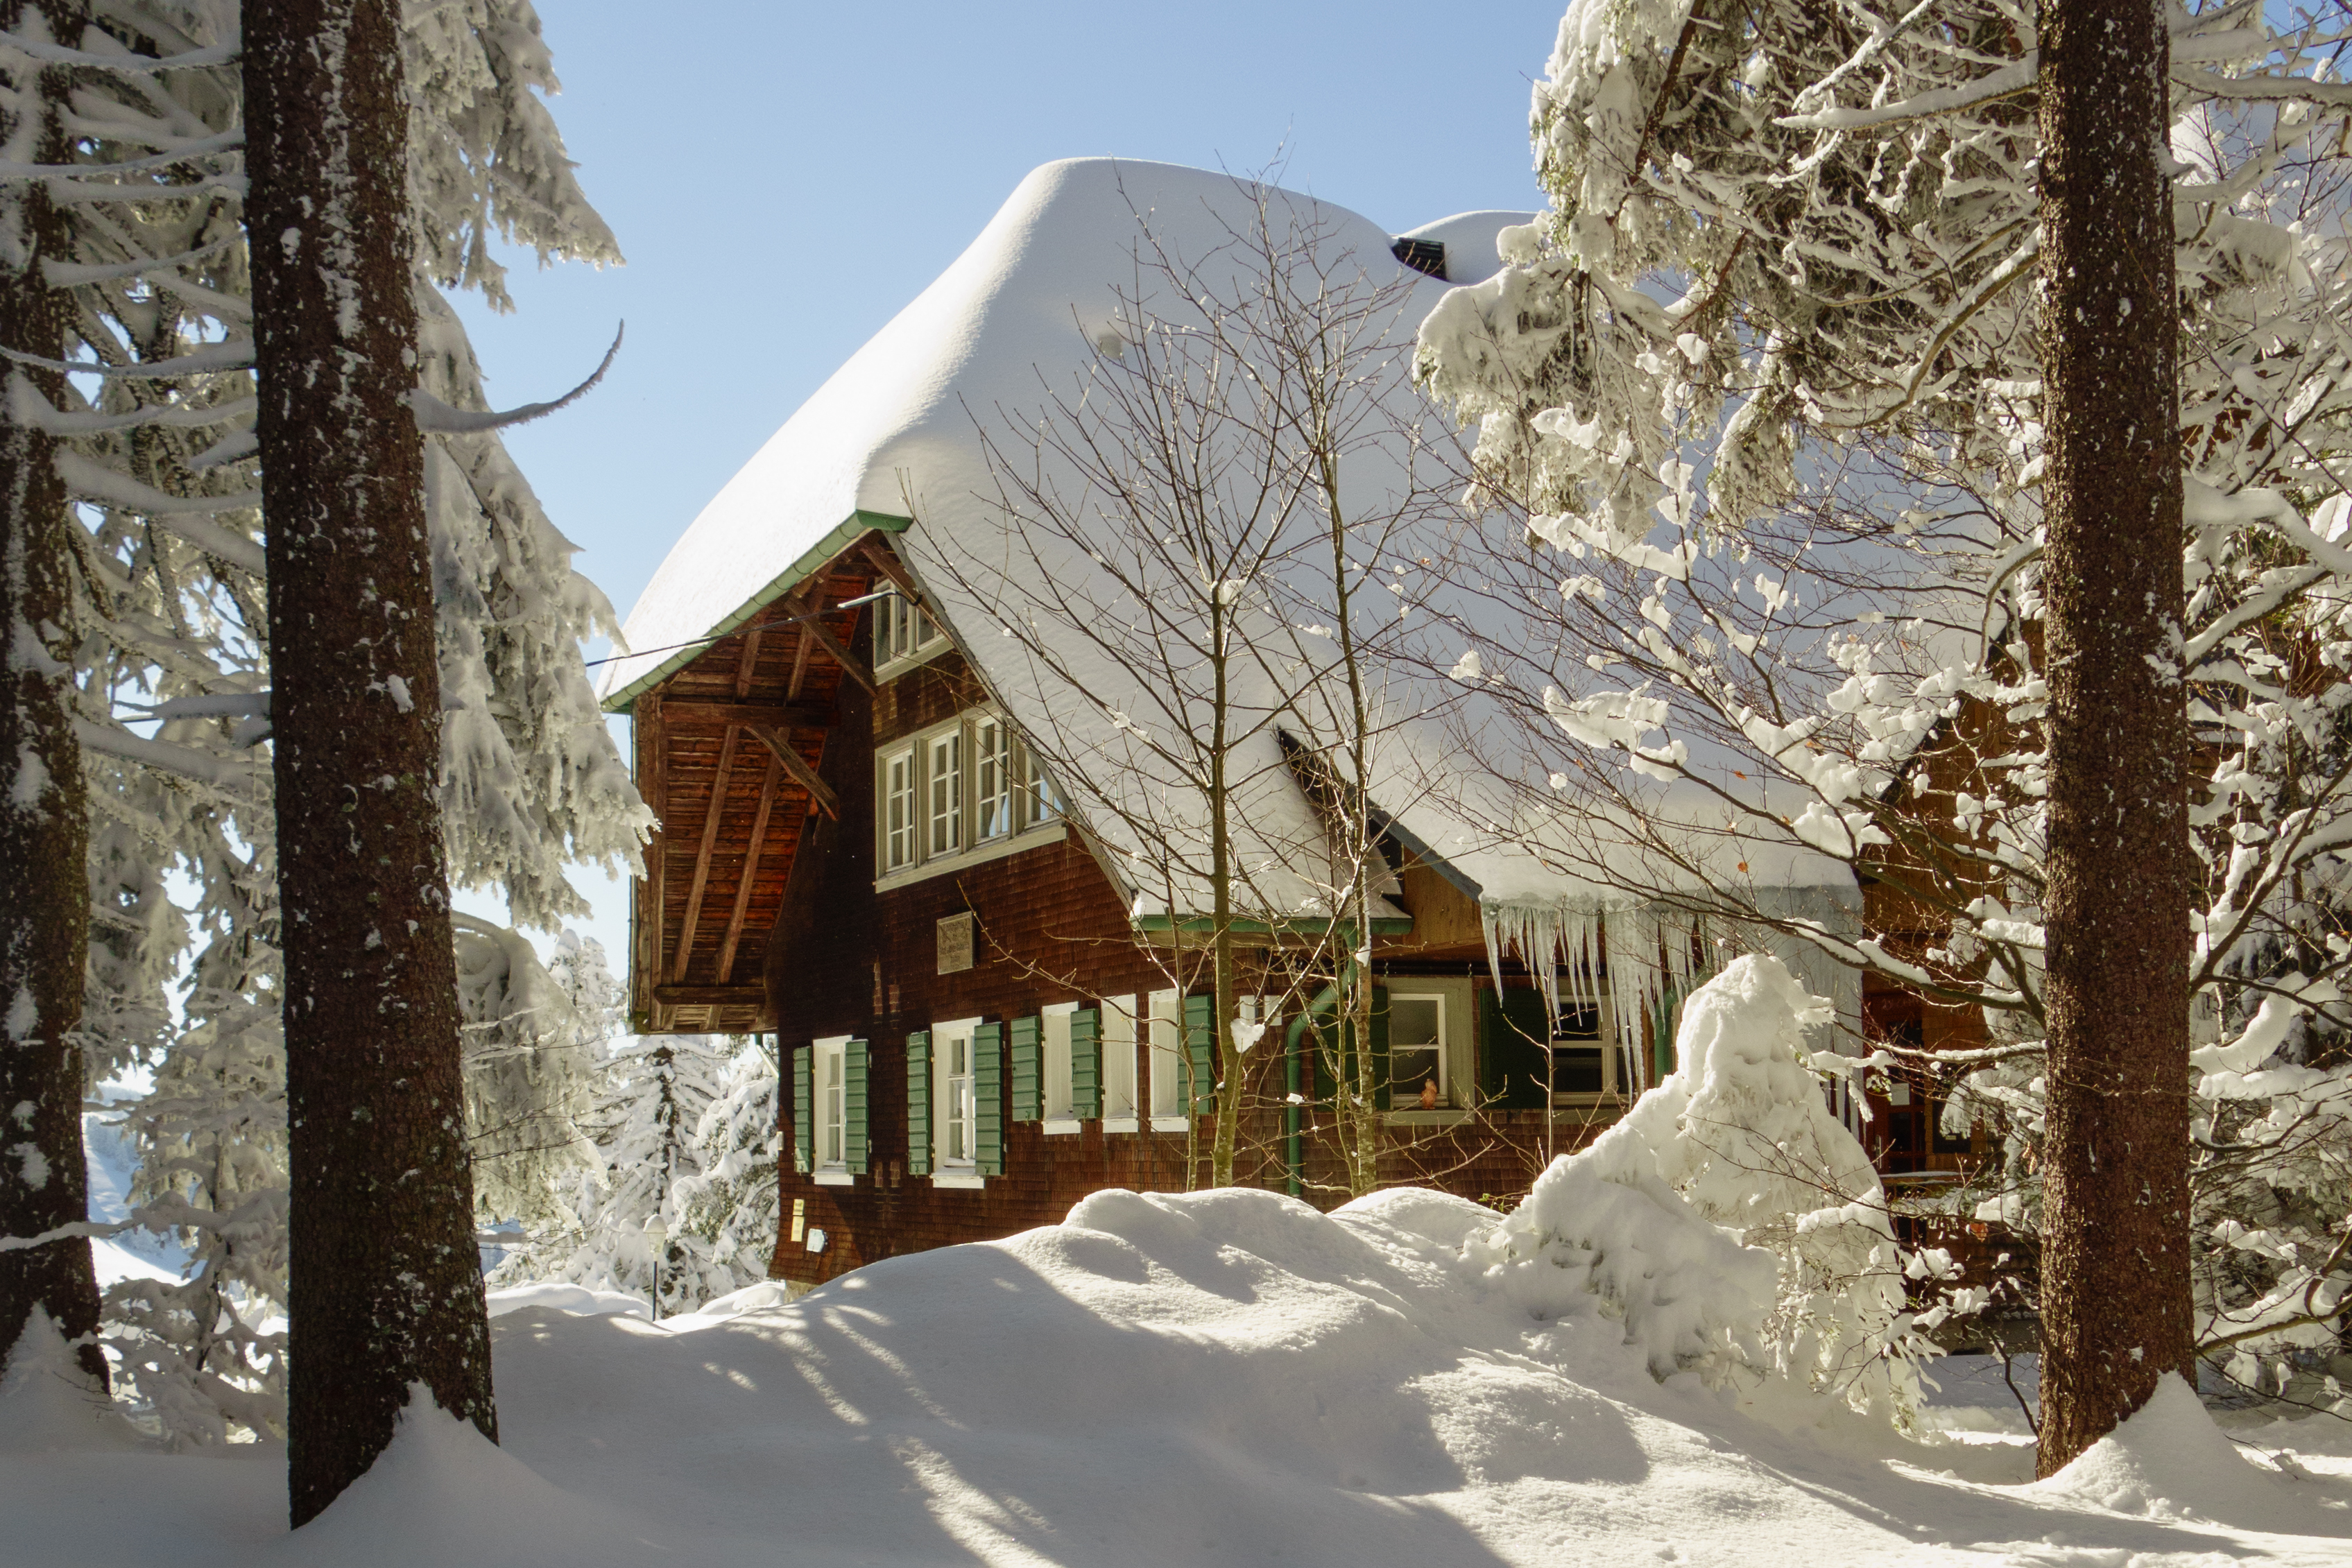
forest, mountain, snow, winter, wood, mountain range, hut, cottage, weather, season, lodge, black forest, sugar house